Phosphorus oxoacids

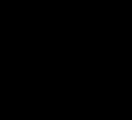
Hypophosphorous acid

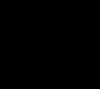
Phosphorous acid

The most important members of this group are the phosphoric acids, where each phosphorus atom bonded to four oxygen atoms, one of them through a double bond, arranged as the corners of a tetrahedron. Two or more of these tetrahedra may be connected by shared single-bonded oxygens, forming linear or branched chains, cycles, or more complex structures. The single-bonded oxygen atoms that are not shared are completed with acidic hydrogen atoms. Their generic formula is HPO, where "n" is the number of phosphorus atoms and "x" is the number of fundamental cycles in the molecule's structure.